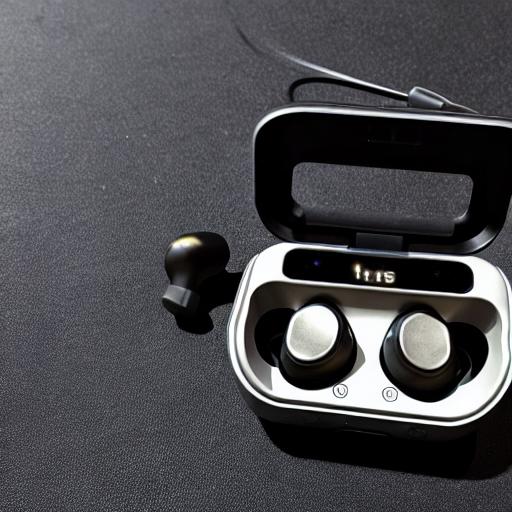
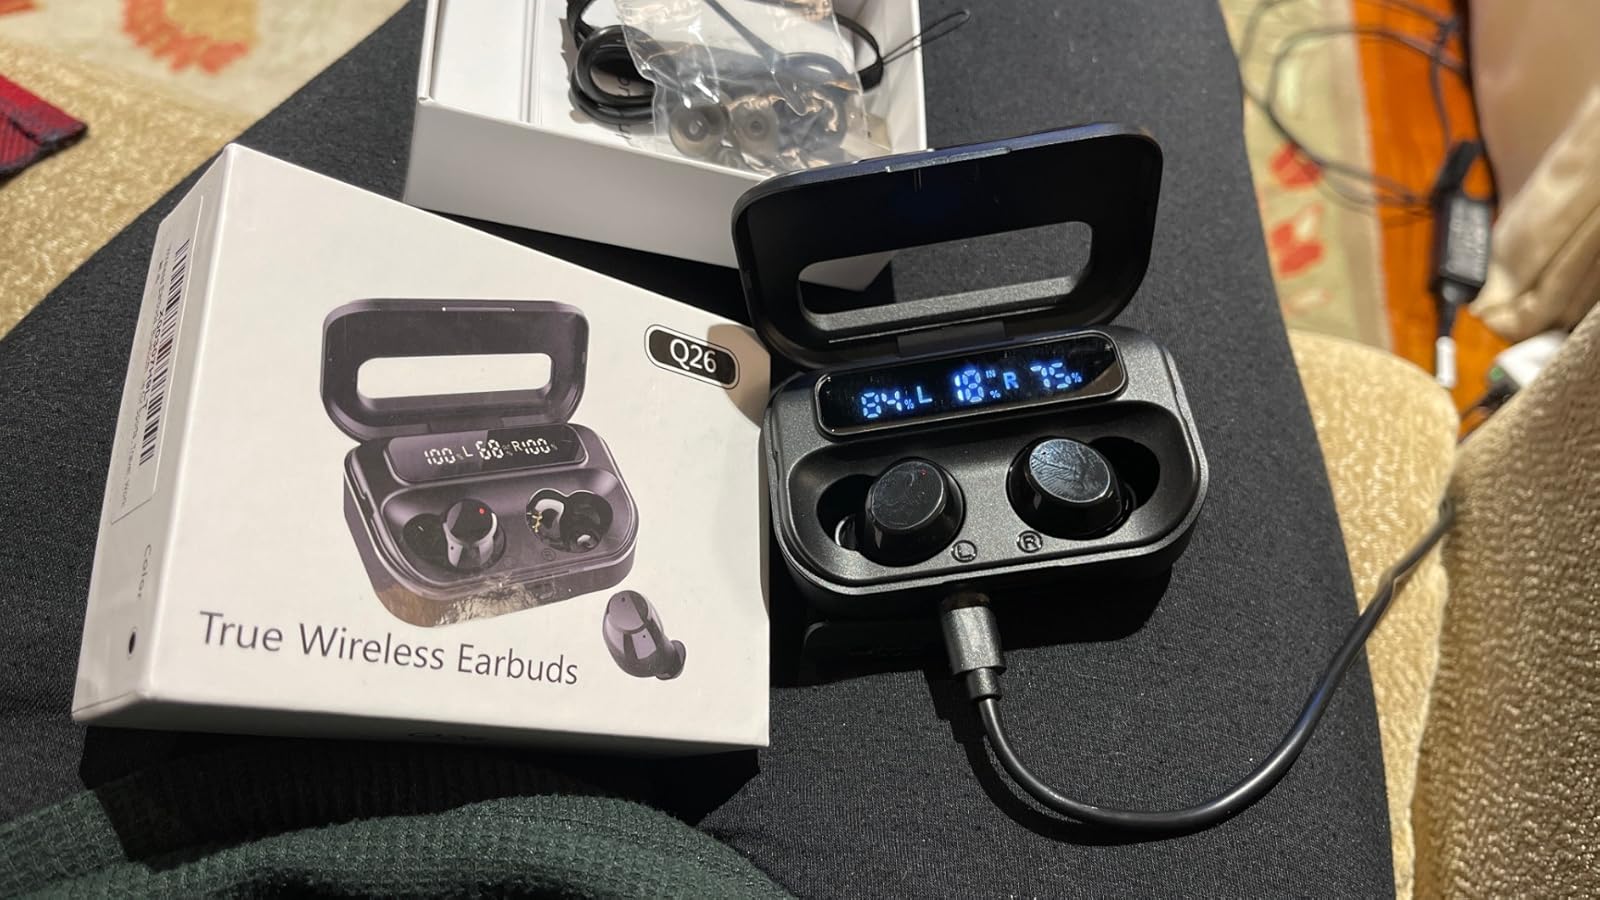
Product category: earbuds
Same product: no